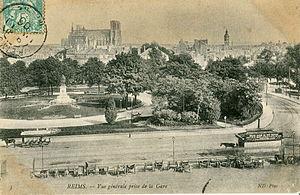
Carte postale ancienne éditée par ND,n°3
L'ancien tramway de Reims est un ancien réseau de tramway, initialement à traction hippomobile, puis à traction électrique, qui a circulé dans la ville de Reims de 1881 à 1939.
Reims est une commune française qui se situe dans le département de la Marne en région Grand Est. Avec 182 460 habitants en 2017, Reims est la douzième commune de France par sa population. Elle n'est, en revanche, que la 29ᵉ aire urbaine française avec 320 276 habitants en 2014. Quant à son unité urbaine, elle regroupe 210 995 habitants en 2013 sur sept communes : Bétheny, Saint-Léonard, Taissy, Cormontreuil, Tinqueux, Saint-Brice-Courcelles et Reims.